Apalachicola River

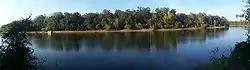
View of Apalachicola River at Torreya State Park

The basin of the Apalachicola River is also noted for its Tupelo honey, a high-quality monofloral honey, which is produced wherever the tupelo trees bloom in the southeastern United States. In a good harvest year, the value of the tupelo honey crop produced by a group of specialized Florida beekeepers approaches $900,000 each spring.